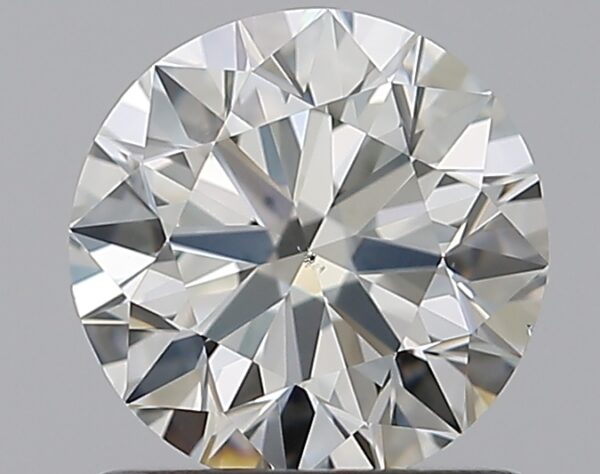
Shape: round
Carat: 1.01
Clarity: VS2
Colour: K
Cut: EX
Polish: EX
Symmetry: EX
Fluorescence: F
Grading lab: GIA
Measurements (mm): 6.33 x 6.37 x 3.97